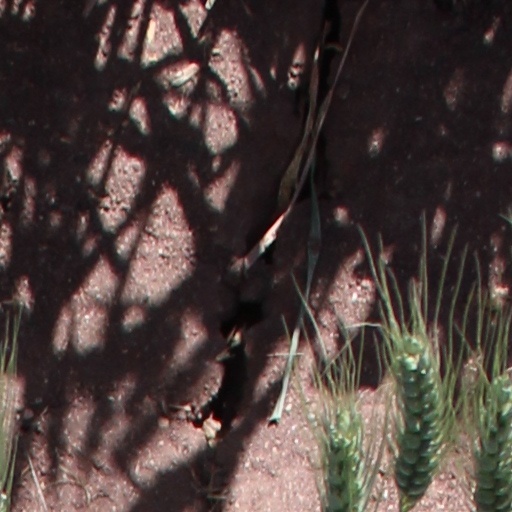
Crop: wheat